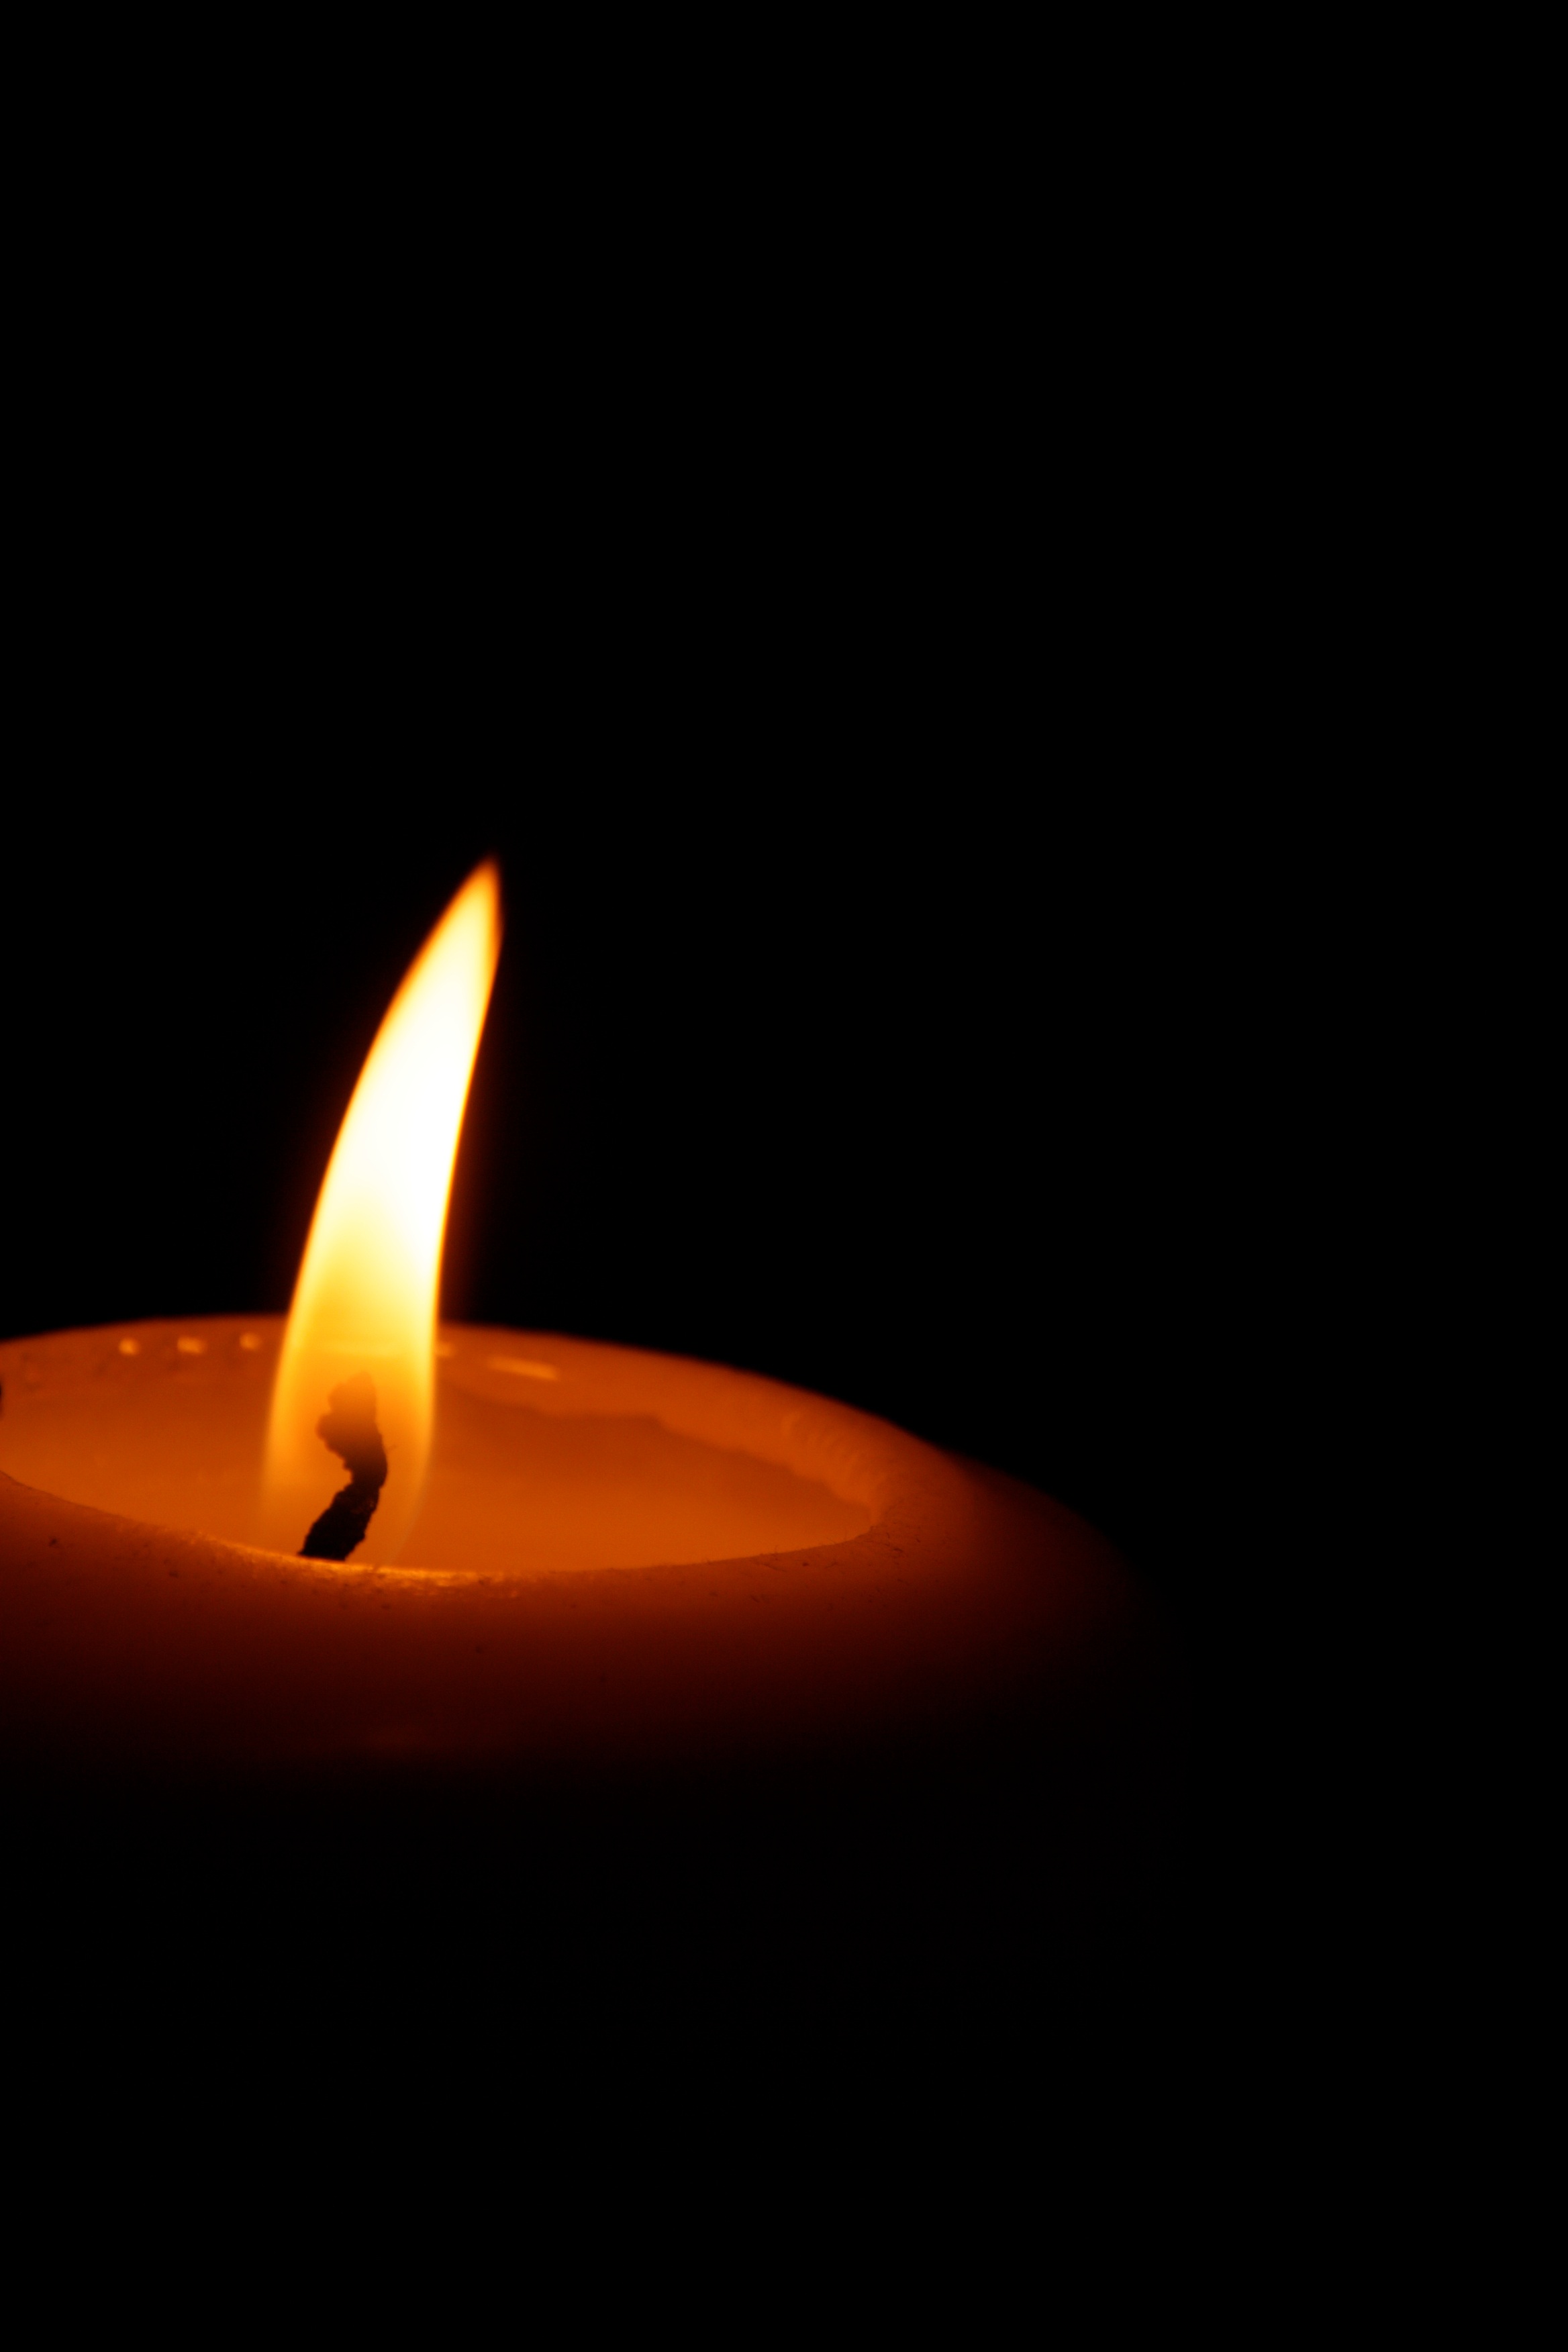
light, dark, flame, fire, romantic, cozy, darkness, candle, lighting, burn, mood, candlelight, wax candle